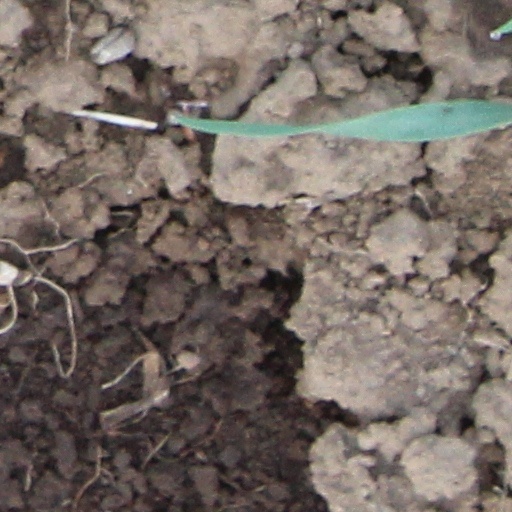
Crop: wheat